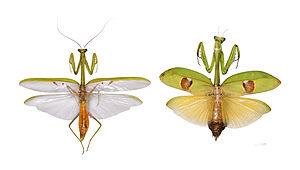
Le dimorphisme sexuel est l'ensemble des différences morphologiques plus ou moins marquées entre les individus mâle et femelle d'une même espèce. Plus généralement, le dimorphisme sexuel peut porter : soit sur des caractères sexuels primaires, soit sur des caractères sexuels secondaires, qui peuvent être morphologiques, physiologiques ou comportementaux.
Ici est présentée une liste des genres et les espèces de mantes non exhaustive. Celle-ci peut différer de nomenclatures taxinomiques plus anciennes.
La liste des mantes de Guyane compte plus de 80 espèces réparties en 40 genres, 14 sous-familles et 6 familles appartenant à l'ordre des Mantodea qui ont été observées en Guyane.